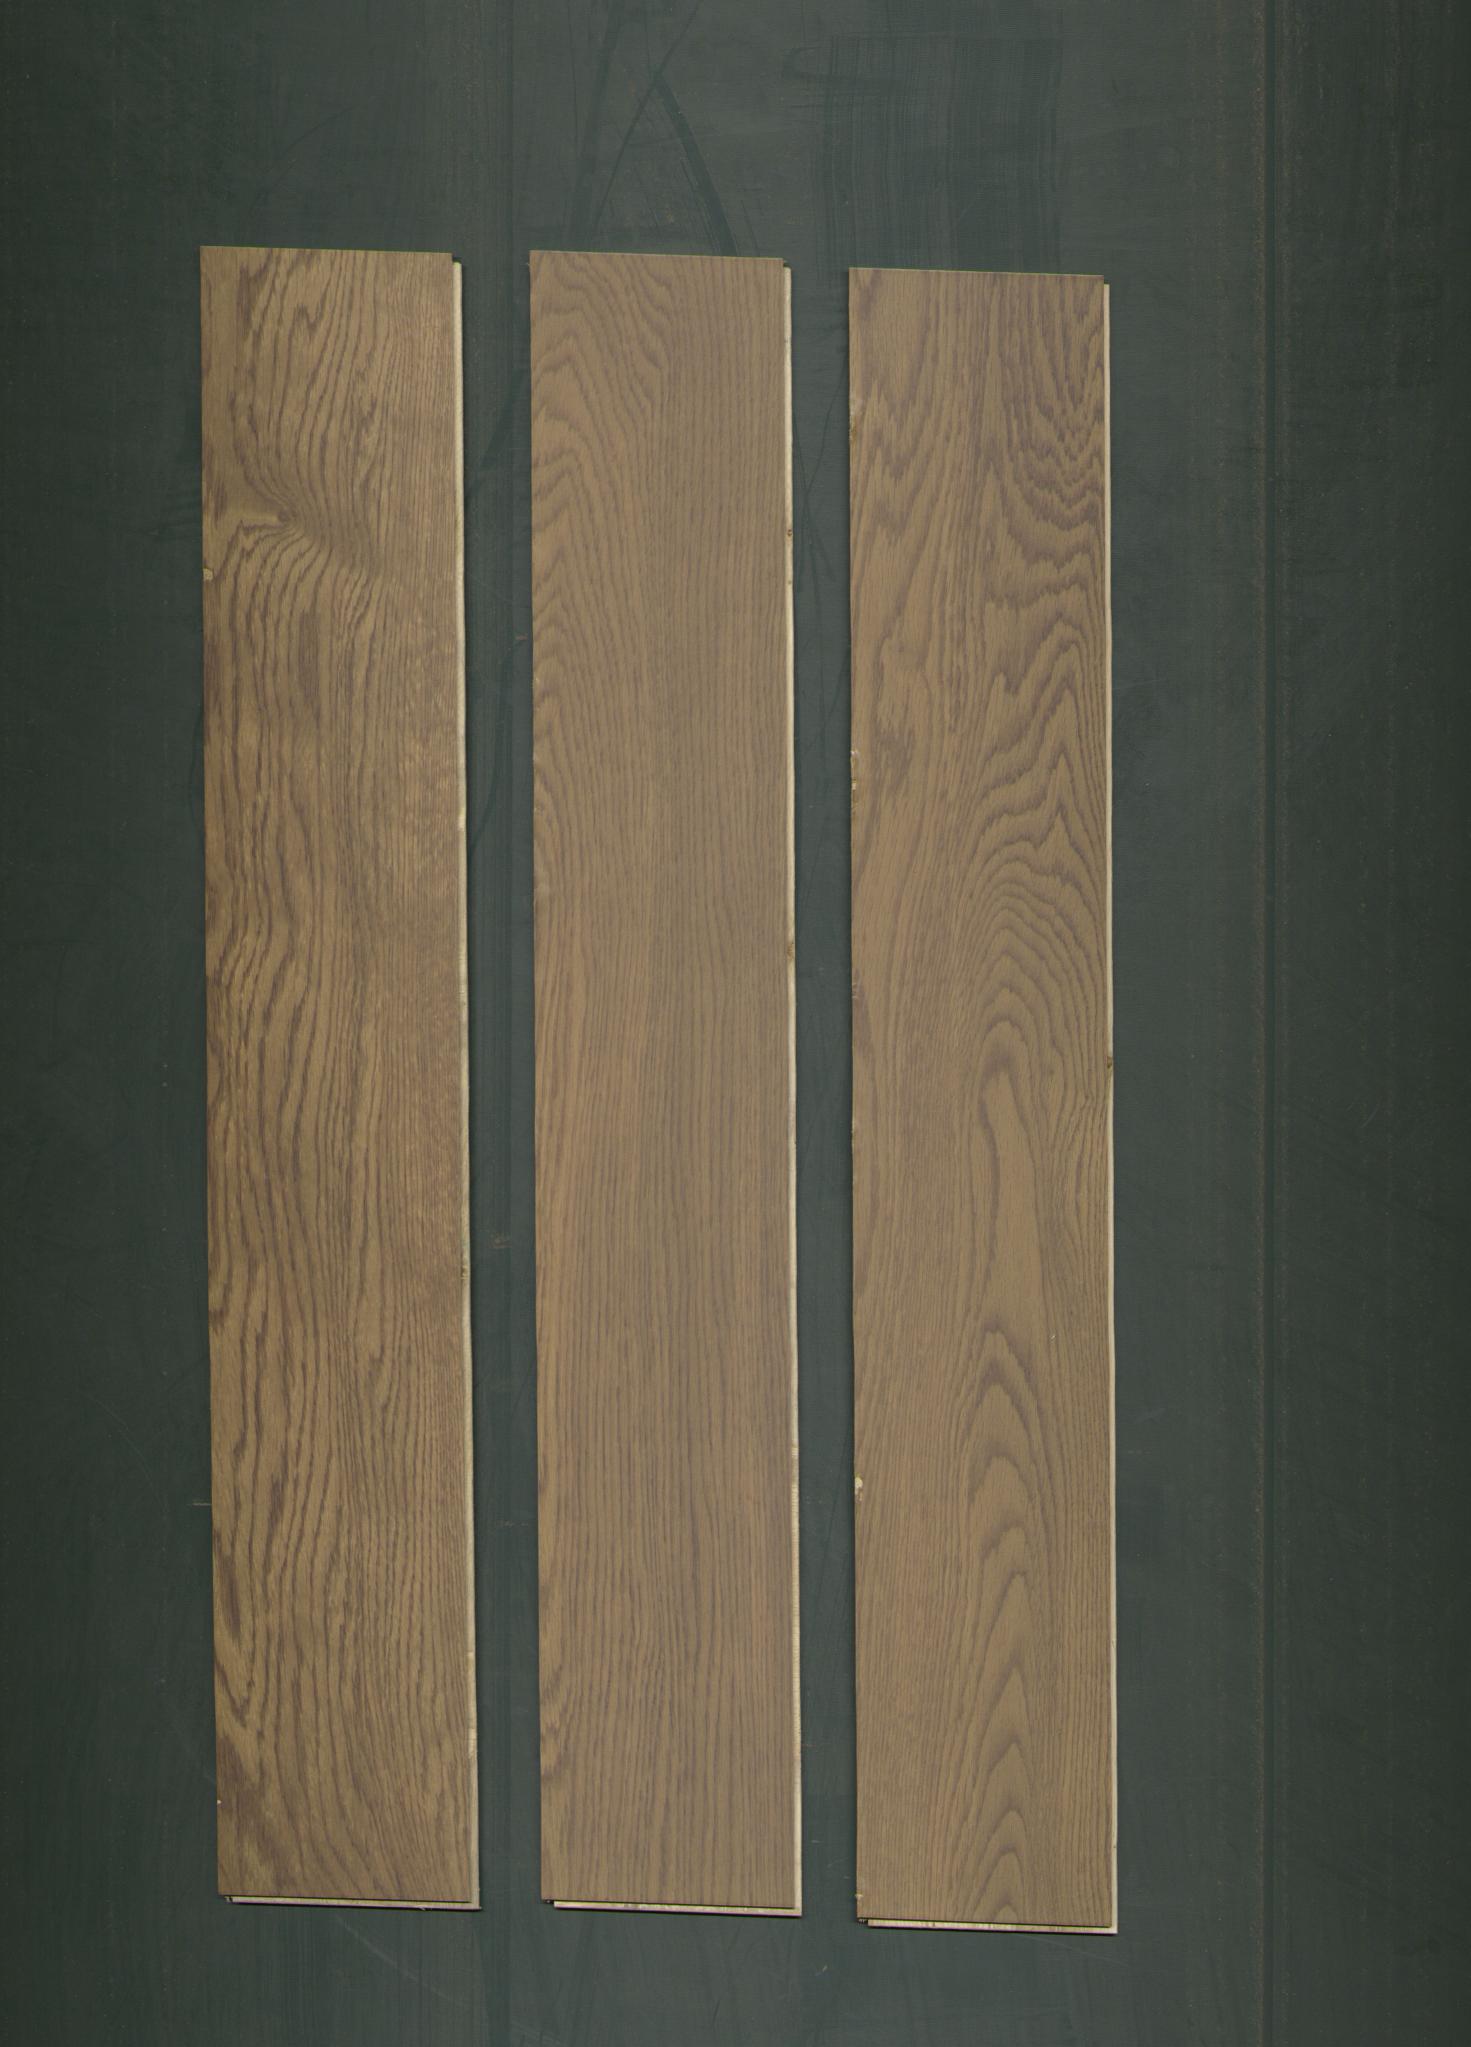
Label: mixers